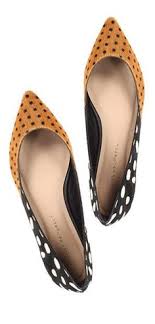
Label: Ballet Flat